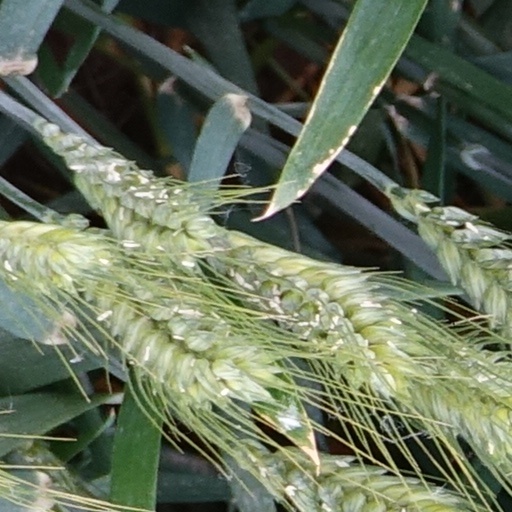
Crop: wheat